Baháʼí House of Worship

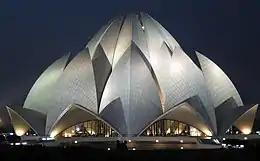
The Lotus Temple at night

In Bahapur, New Delhi, India, there is a Baháʼí House of Worship that is commonly known as the Lotus Temple, which was designed by Iranian-American architect Fariborz Sahba. Rúhíyyih Khánum laid the foundation stone on 17 October 1977 and dedicated the temple on 24 December 1986. The total cost was $10 million. The temple has won numerous architectural awards, including from the Institution of Structural Engineers, the Illuminating Engineering Society of North America, and the Architectural Society of China. It has also become a major attraction for people of various religions, with up to 100,000 visitors on some Hindu holy days; estimates for the number of visitors per year range from 2.5 million to 5 million. The temple is often listed as one of Delhi's main tourist attractions, and even as one of the most visited buildings in the world.